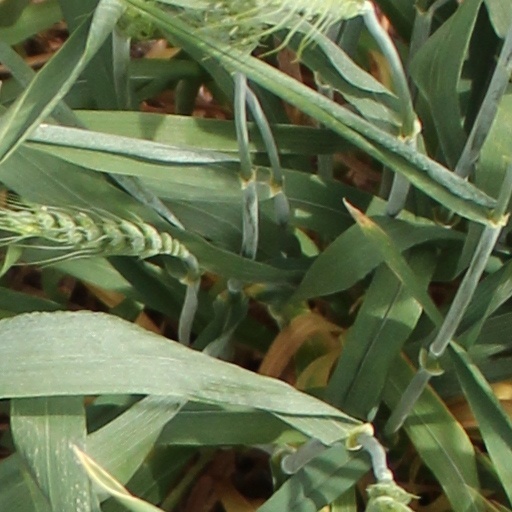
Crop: wheat